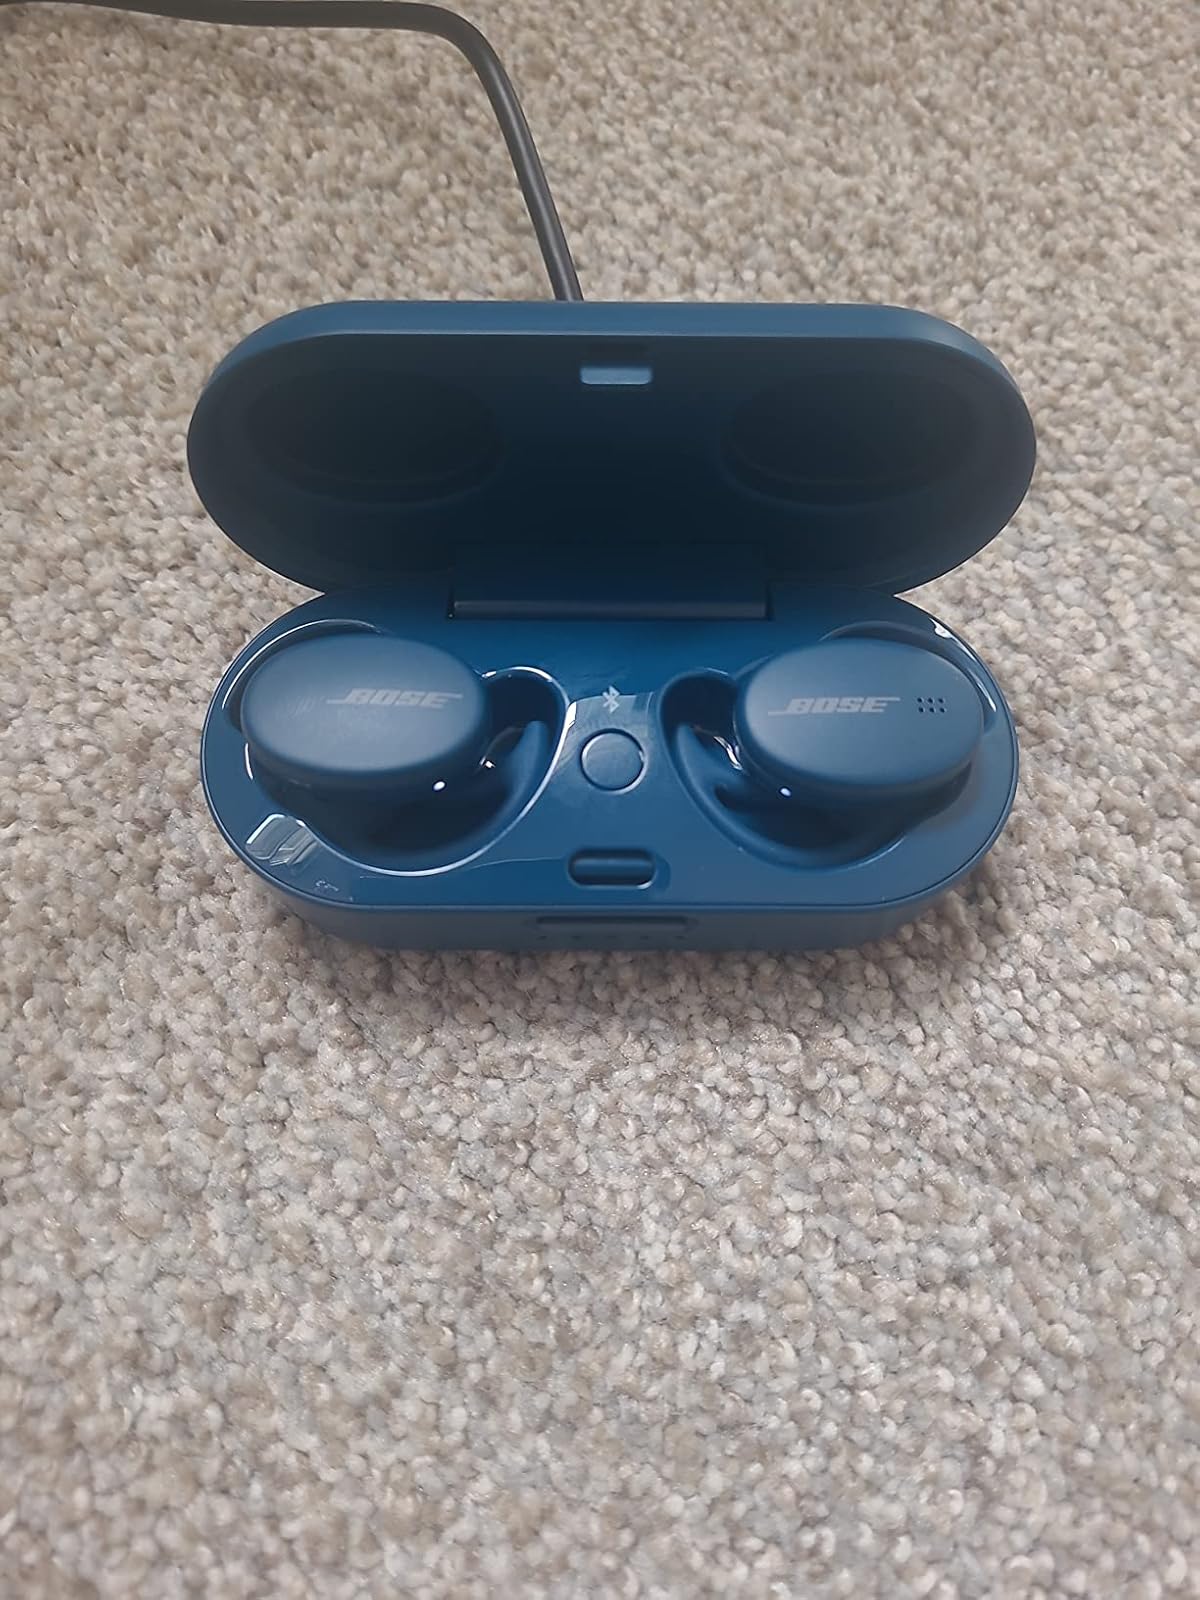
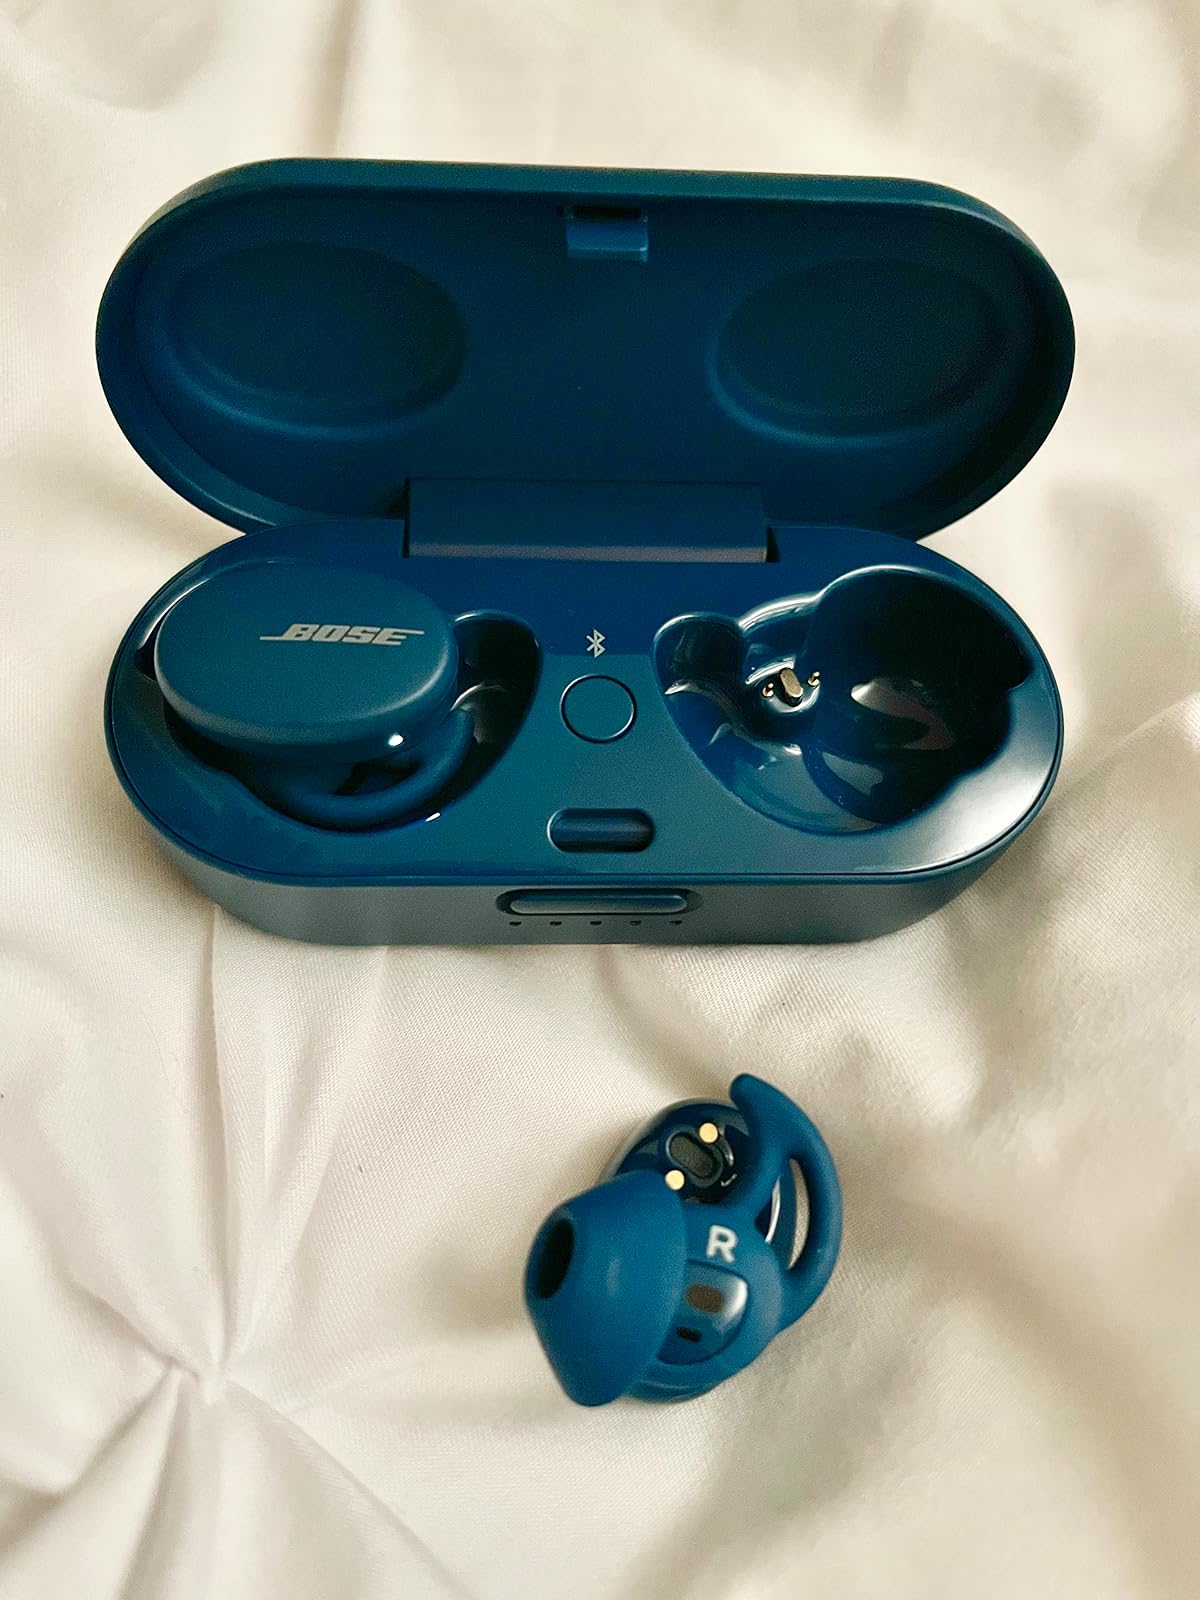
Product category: earbuds
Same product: yes